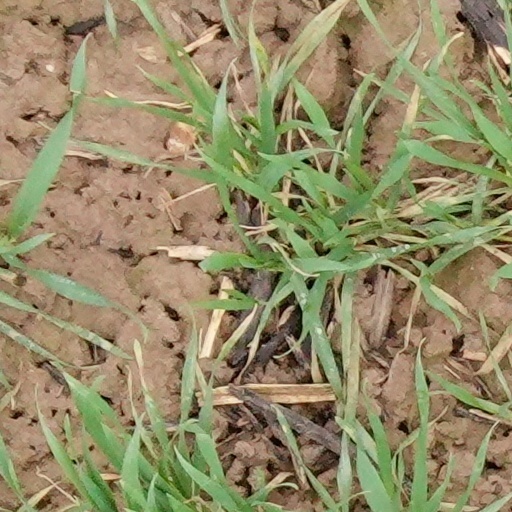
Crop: wheat